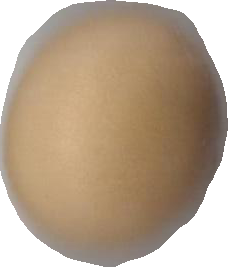
Variety: Grobogan